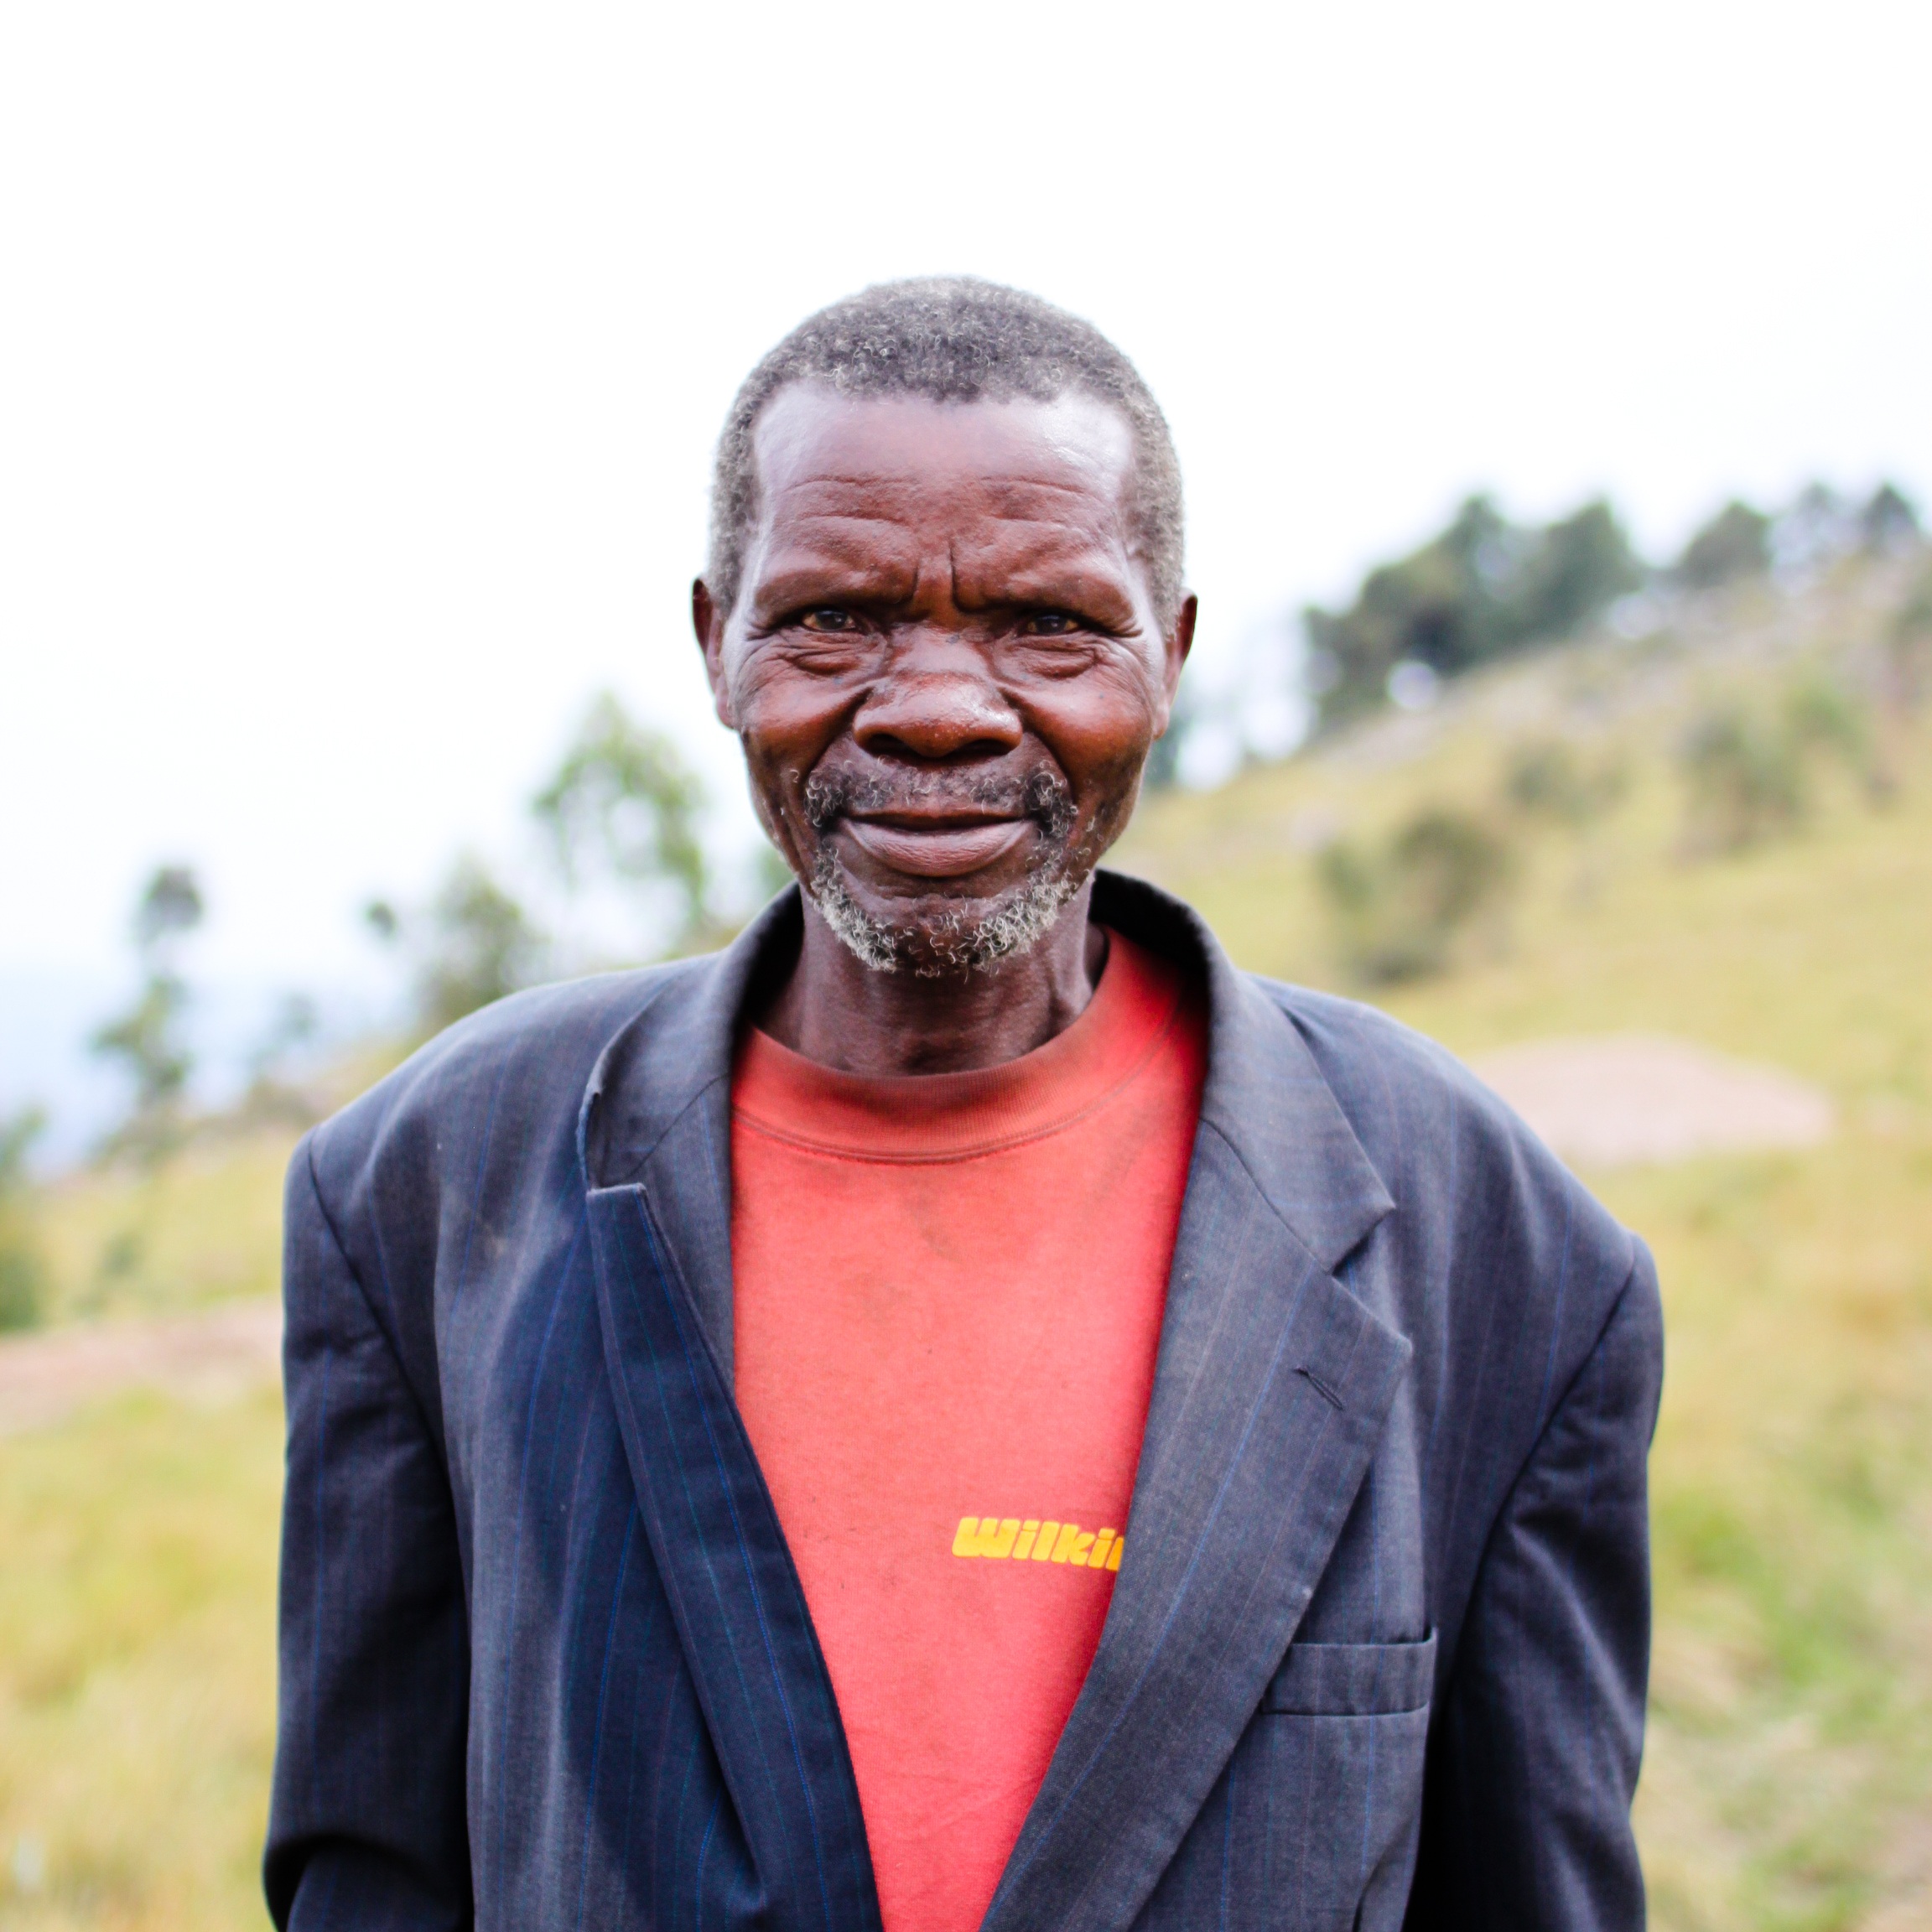
man, person, people, portrait, africa, profession, black, old man, senior citizen, elder, face, african, burundi, facial hair